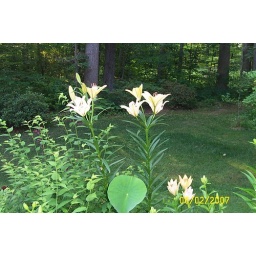
These lilies tower over the bed and the lotus bowl nearby. One lotus leaf appears here.